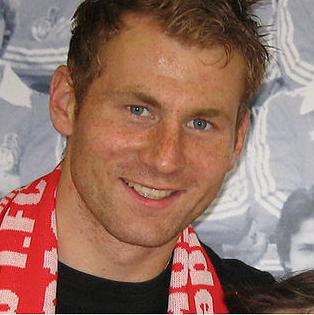
Age: 21